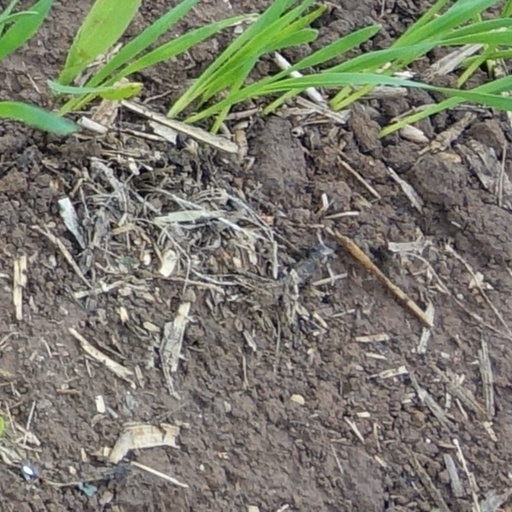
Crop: wheat